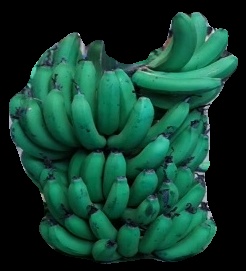
Variety: pachbale
Grade: grade2